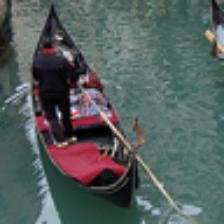
Label: NonHuman